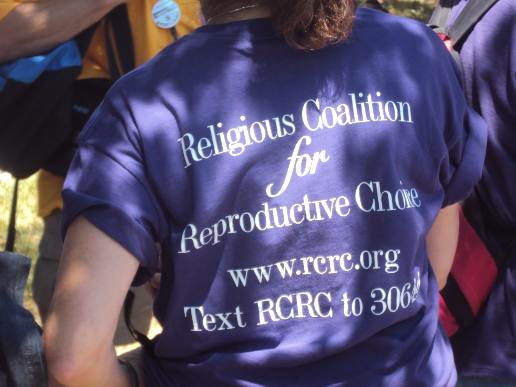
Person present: Yes